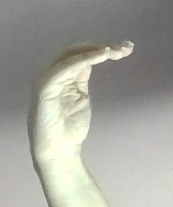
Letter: haa